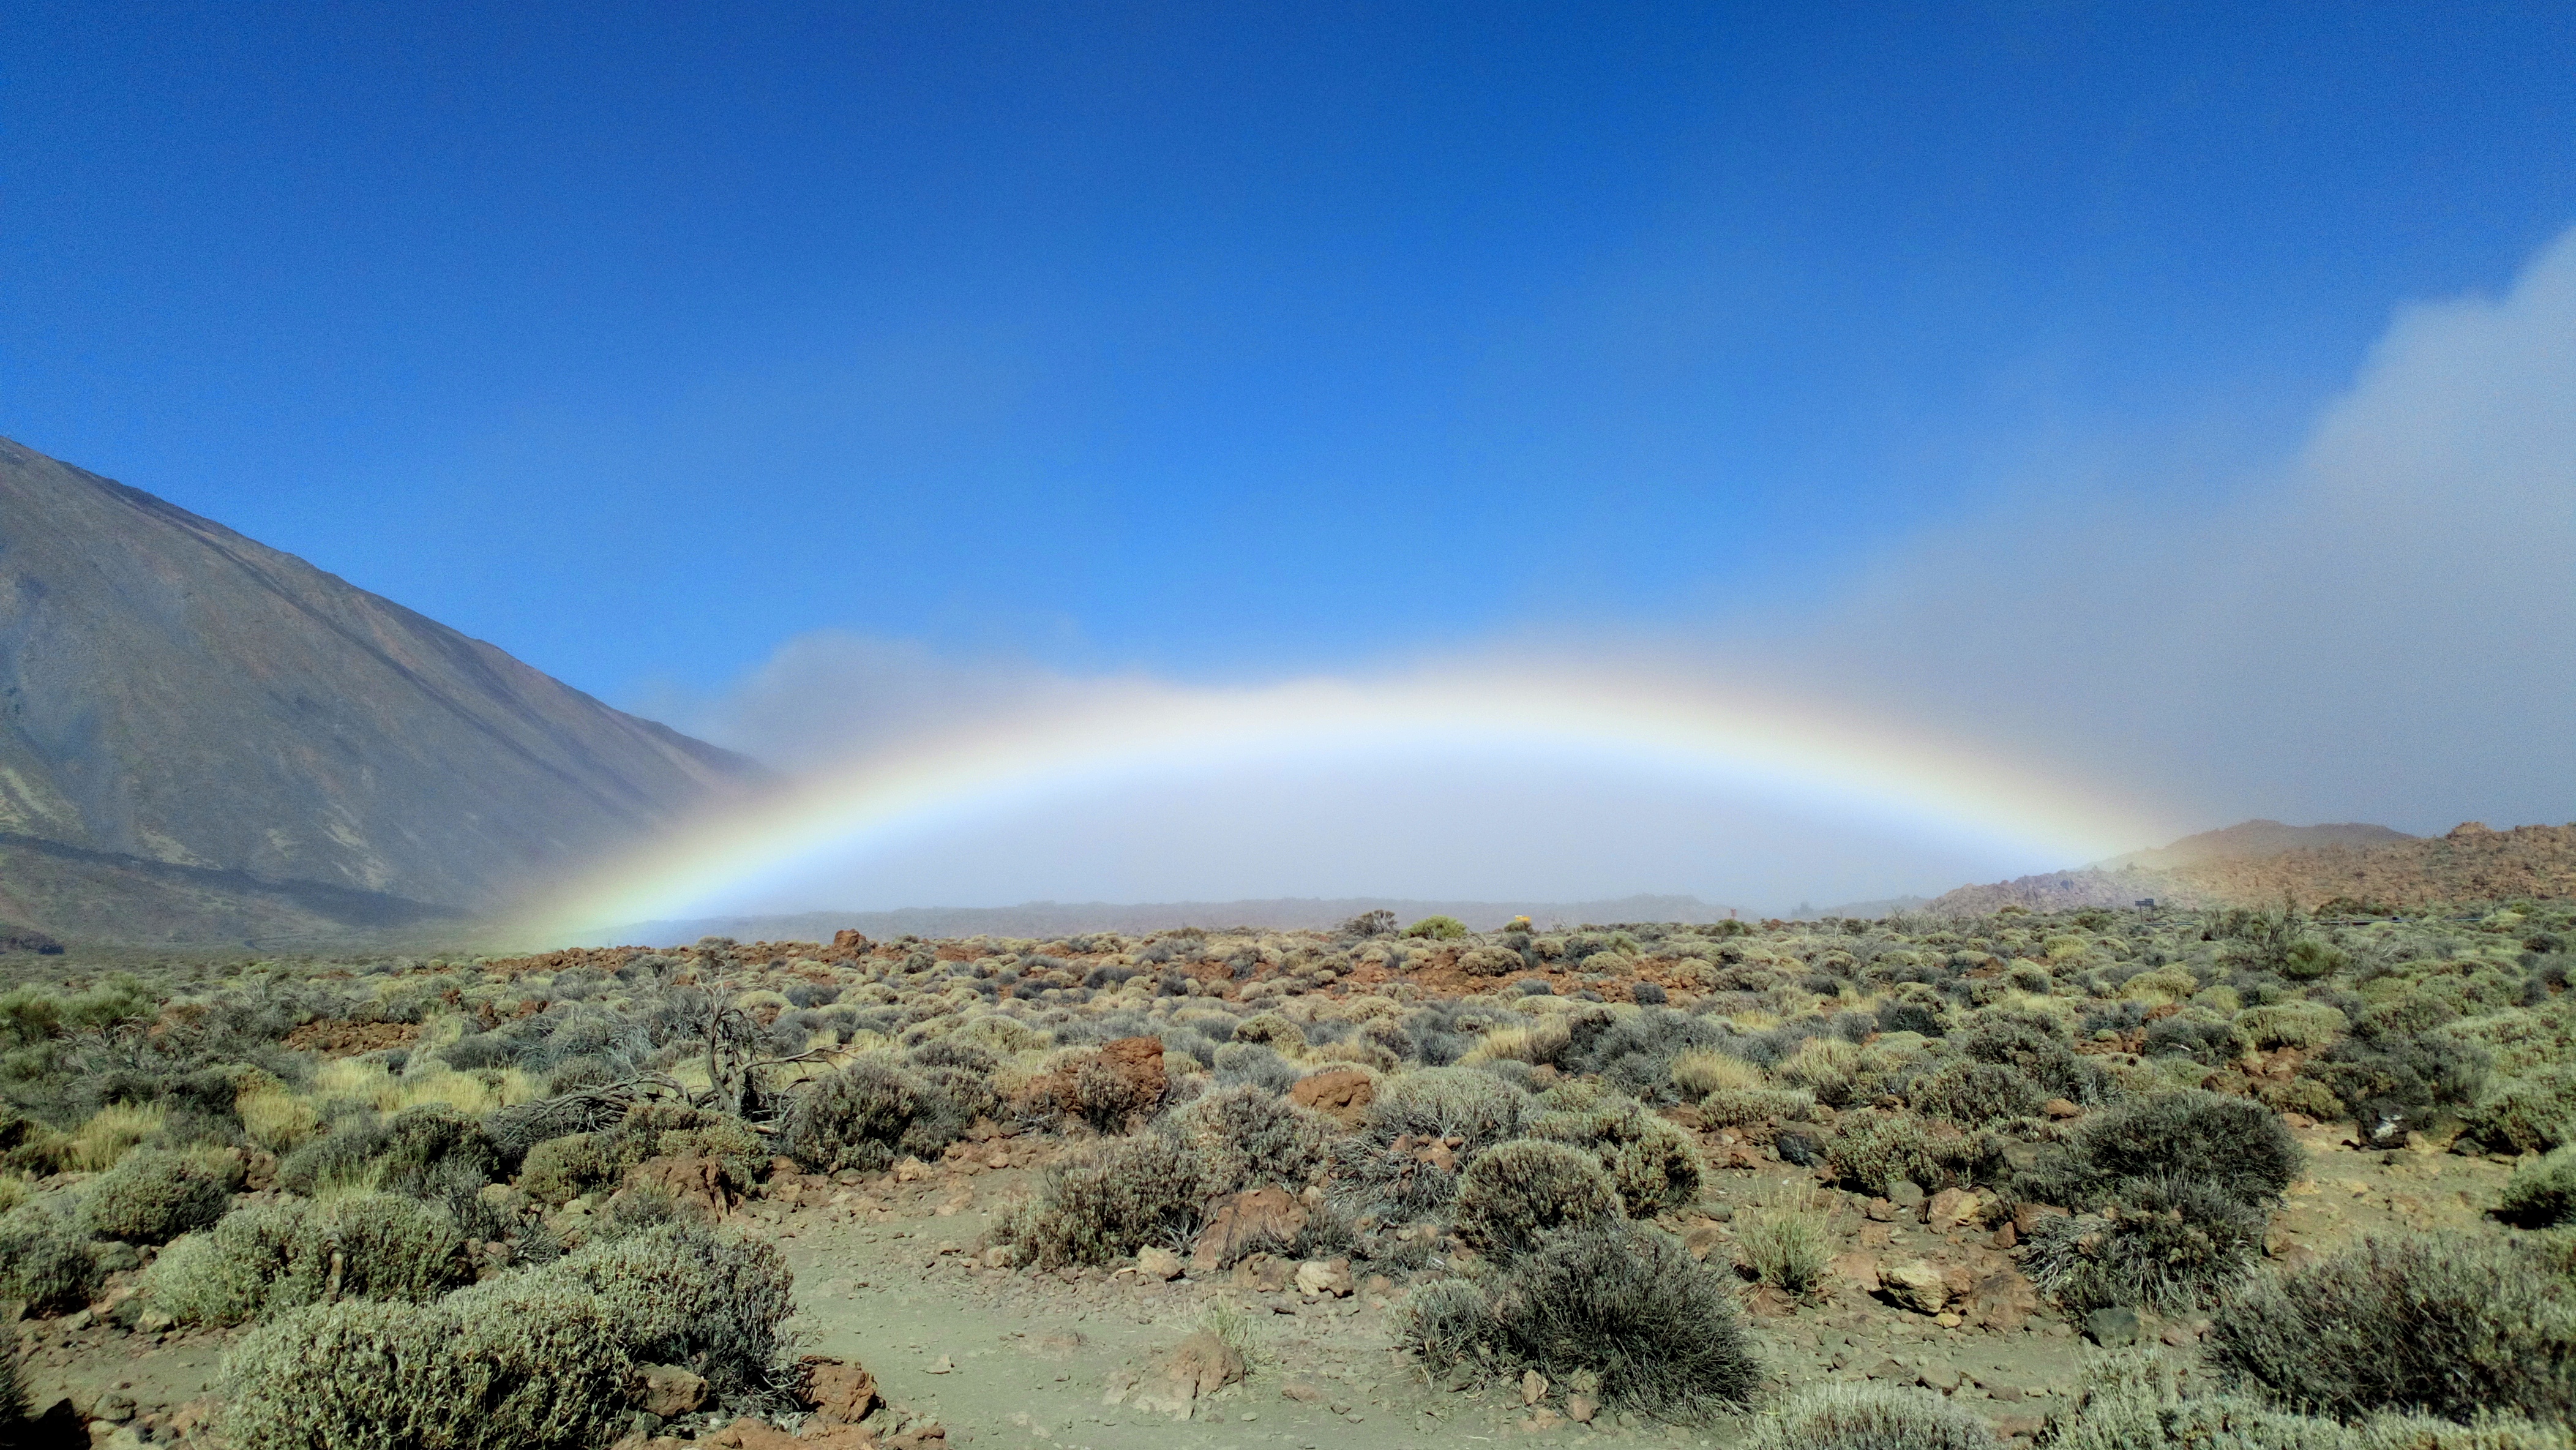
rainbow, sky, nature, mountainous landforms, natural landscape, wilderness, ecoregion, meteorological phenomenon, mountain, highland, cloud, landscape, atmosphere, plant community, national park, hill, tundra, geology, geological phenomenon, ridge, fell, shrubland